Air Energy AE-1 Silent

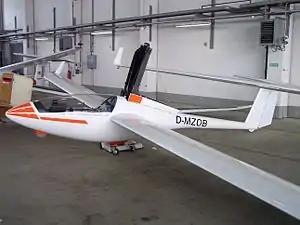

The Air Energy AE-1 Silent is a German self-launching ultralight sailplane powered by an electric motor. Designed and built by Air Energy, the AE-1 Silent is also marketed by Alisport of Italy, see Alisport Silent 2 Targa. It first flew in August 1997.